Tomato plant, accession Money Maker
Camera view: horizontal (90 deg, fisheye); turntable rotation: 90 degrees
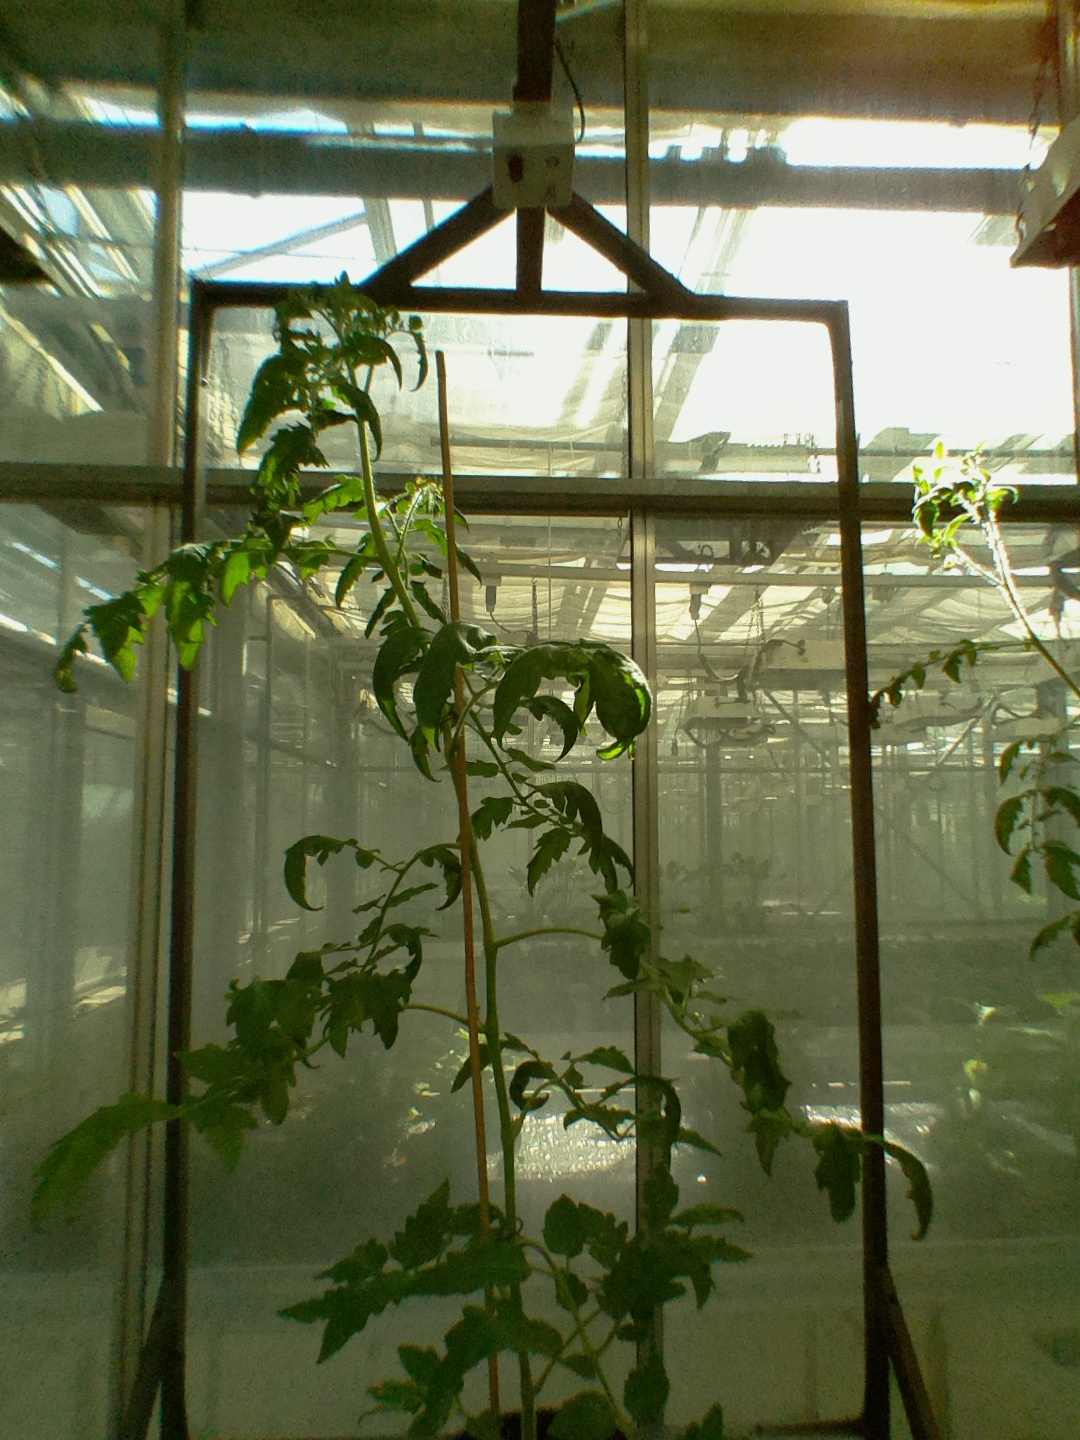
BBCH growth stage 61: 10%-20% of flowers open